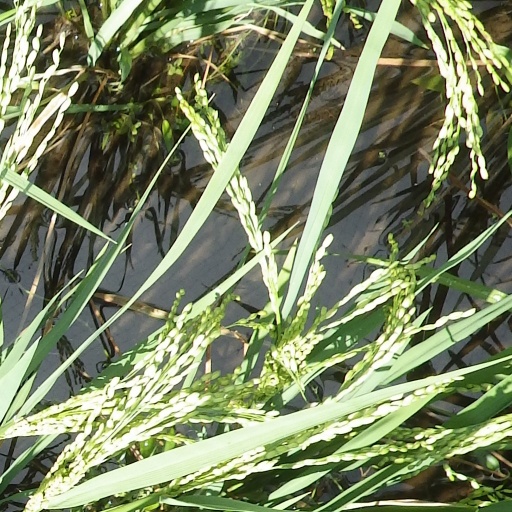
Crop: rice